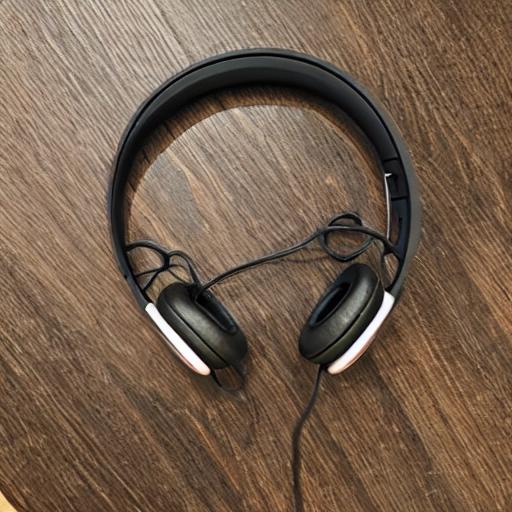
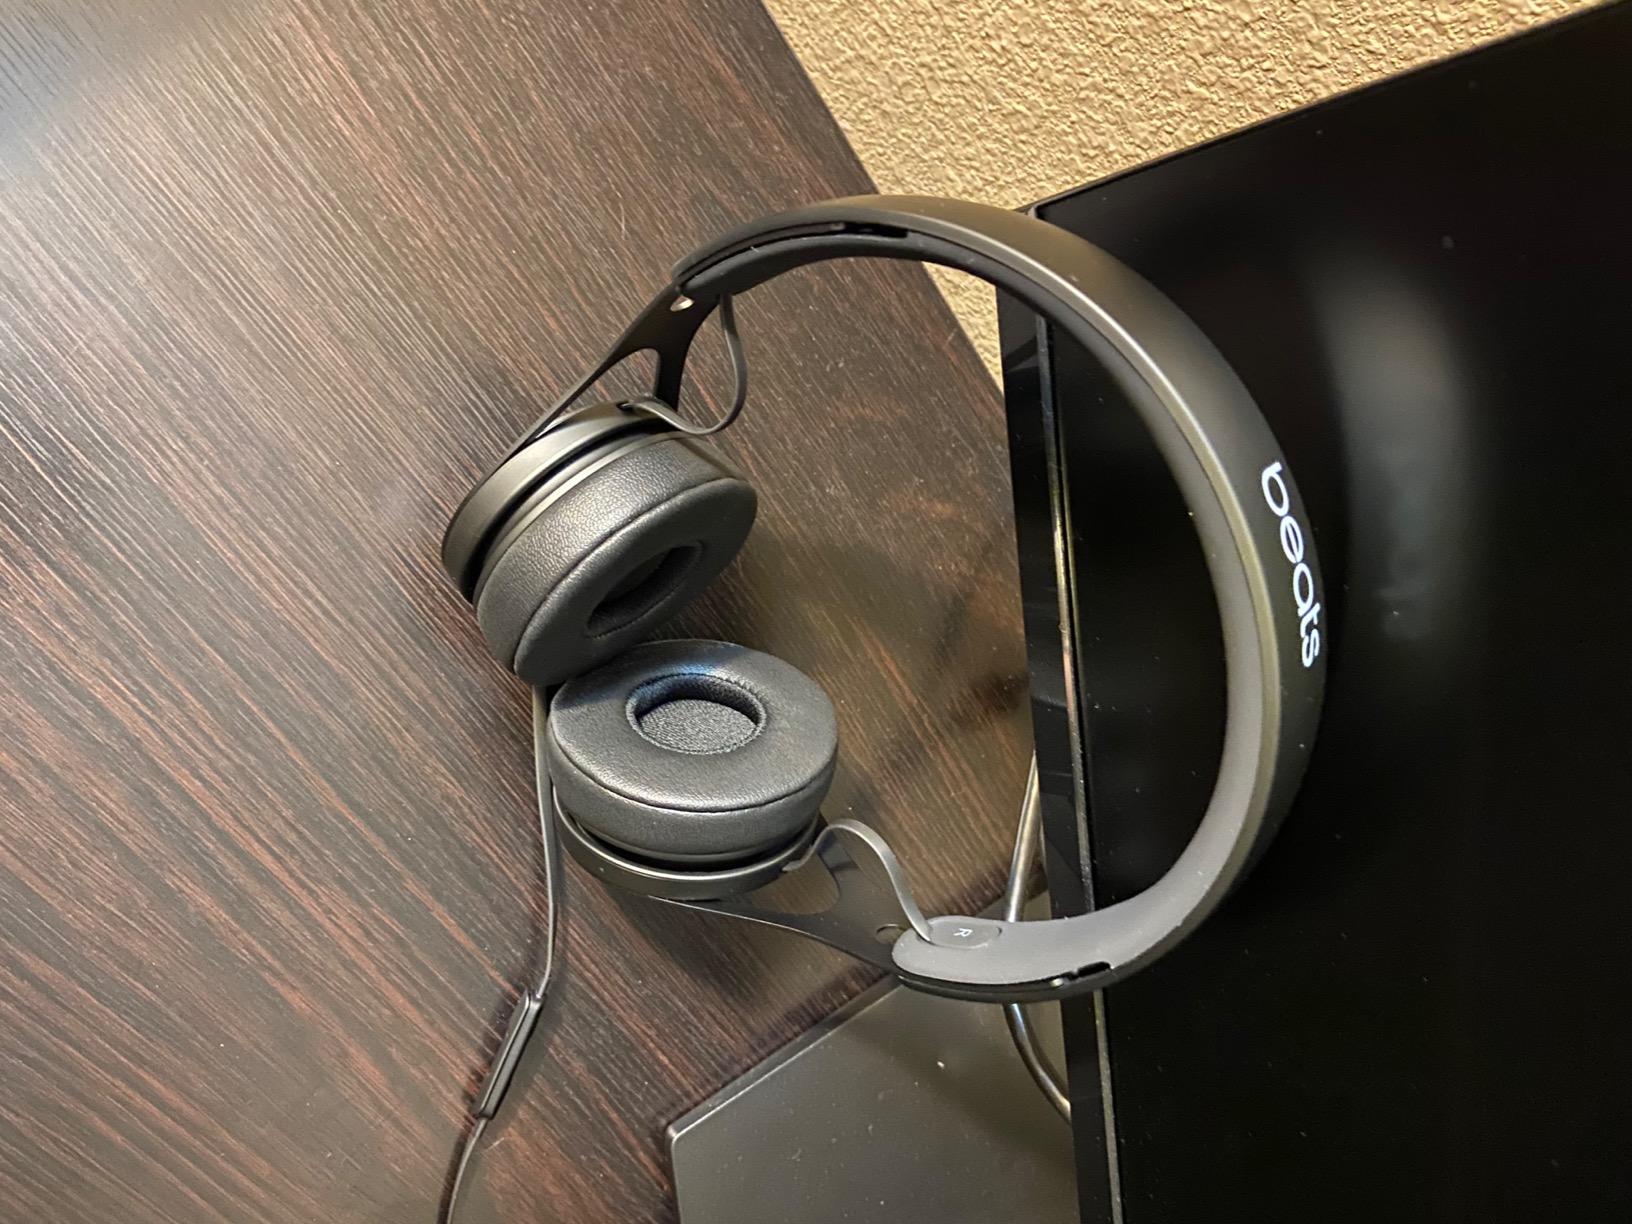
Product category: headphones
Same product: no